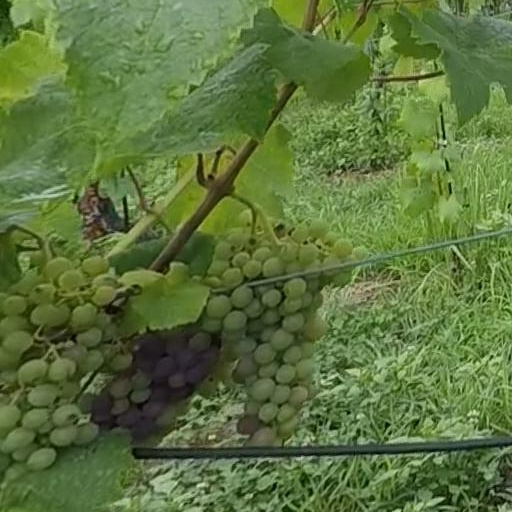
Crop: grape